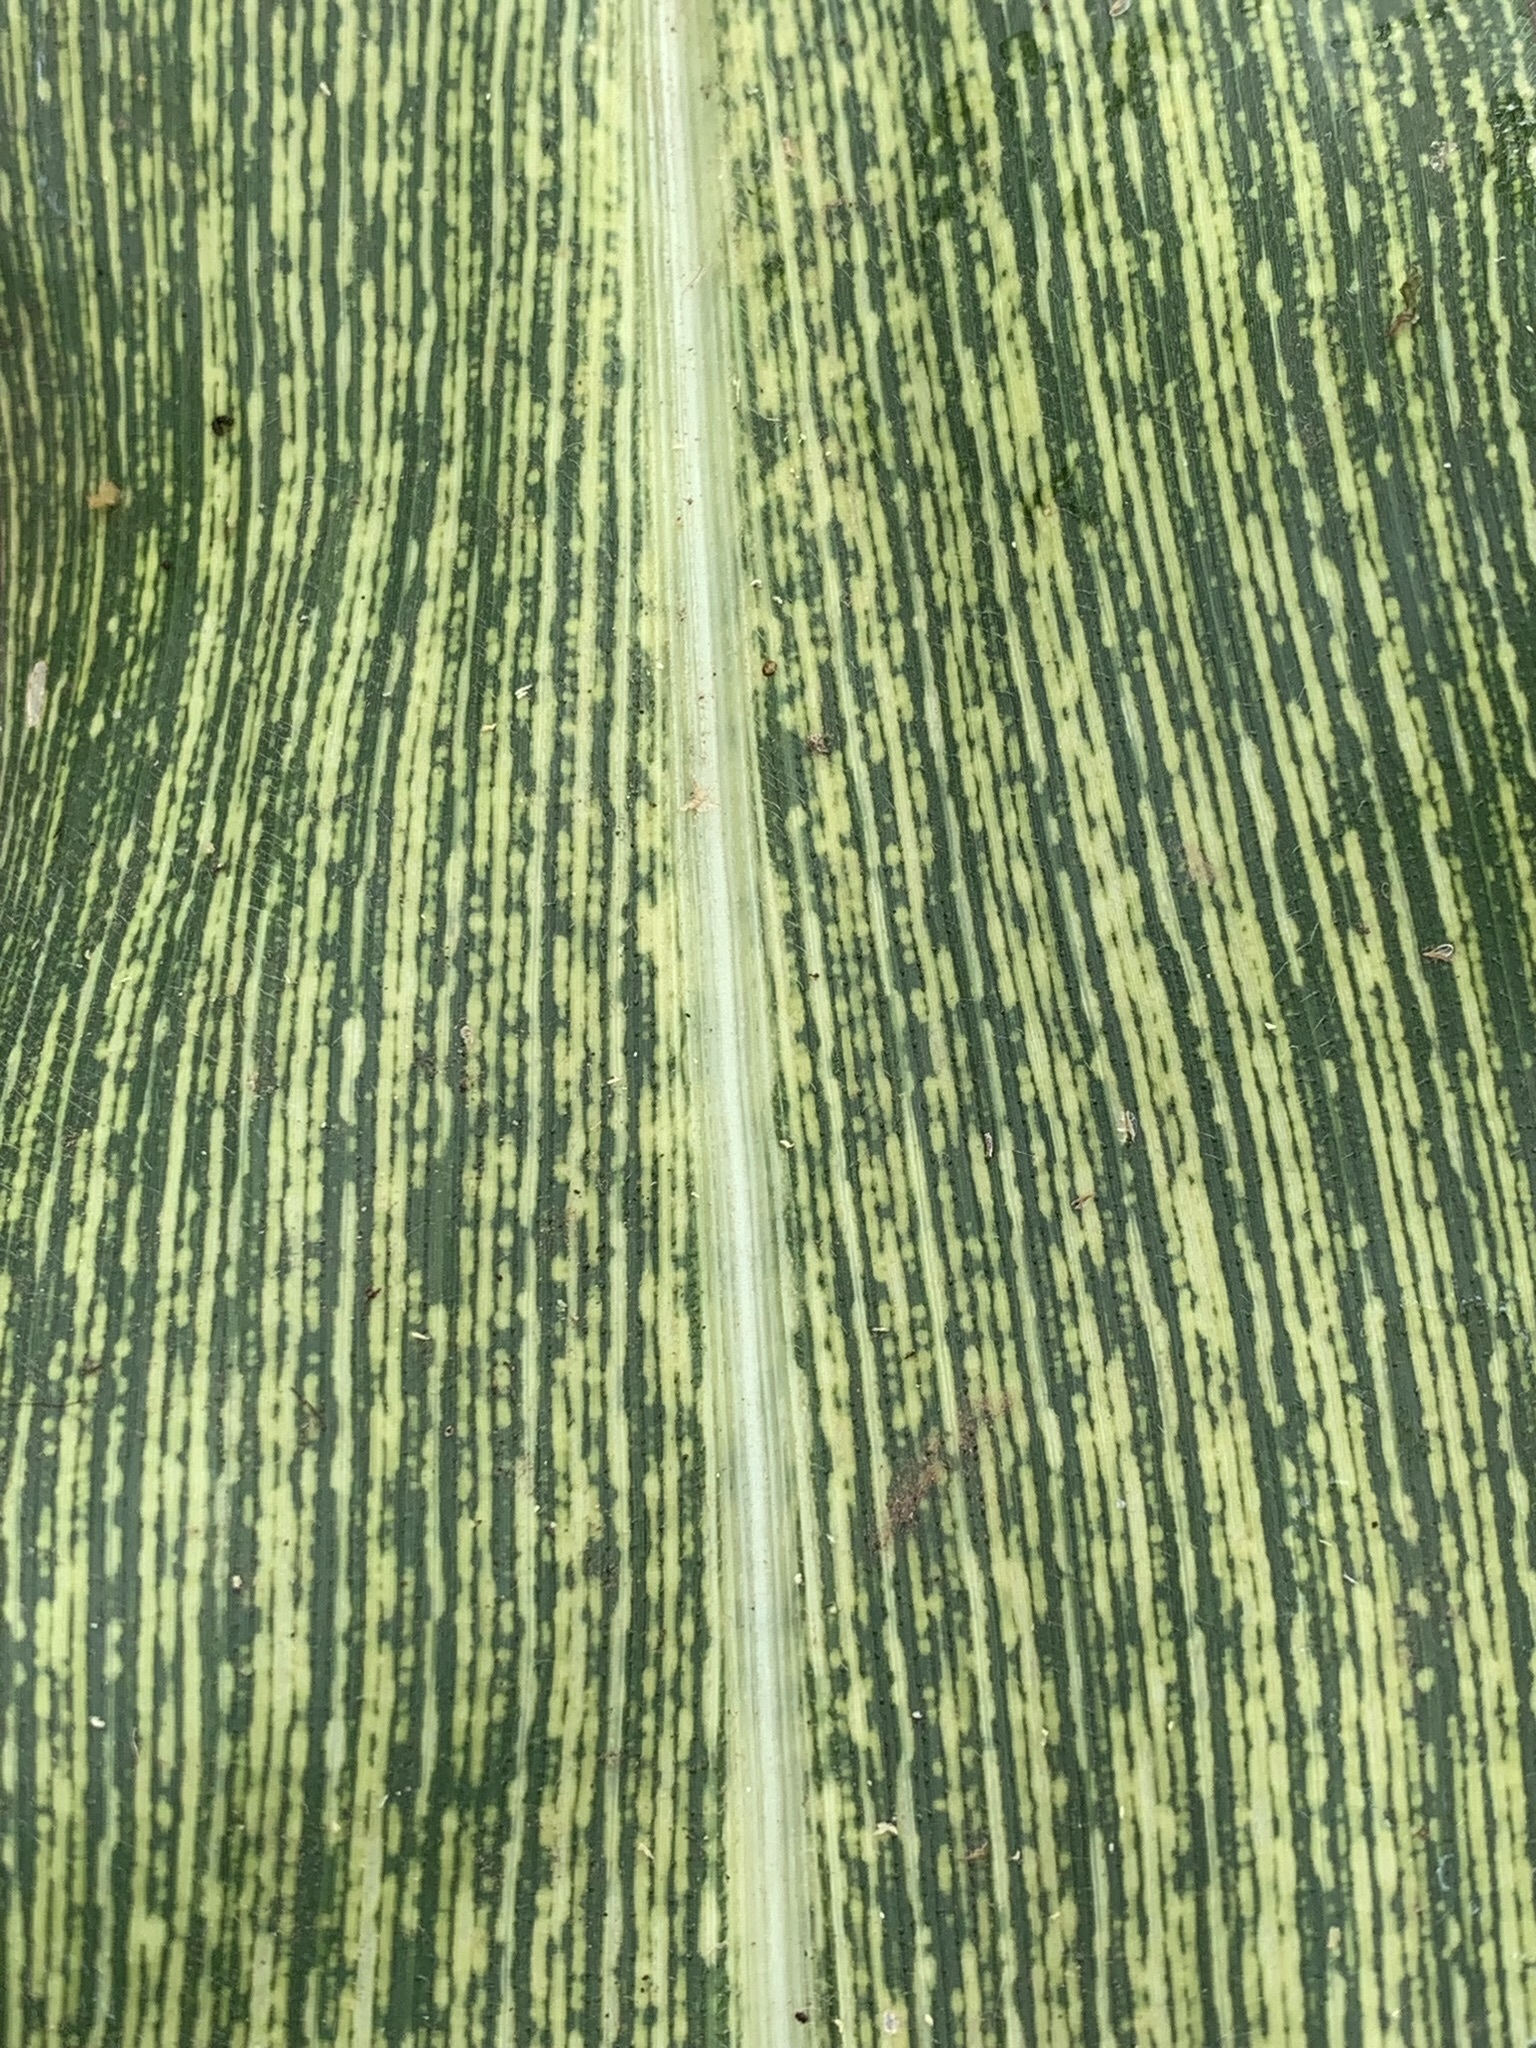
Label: MSV